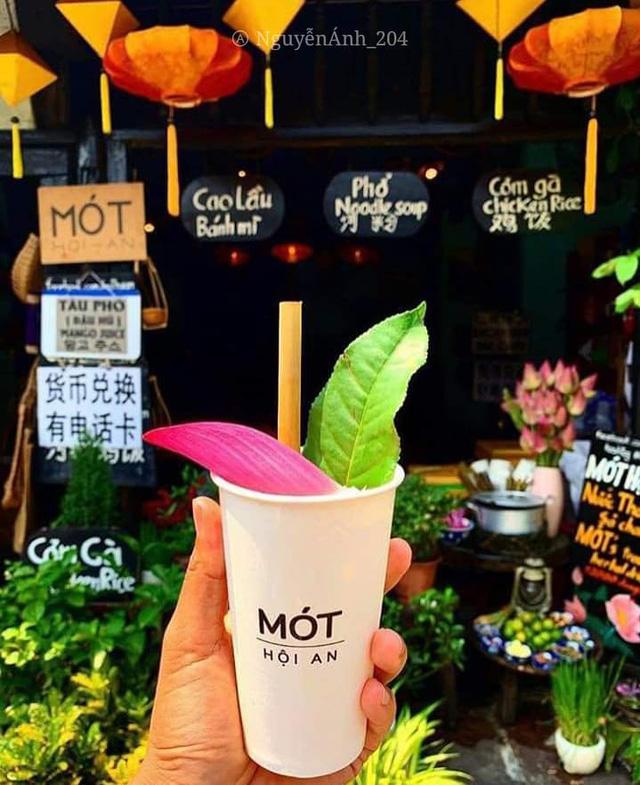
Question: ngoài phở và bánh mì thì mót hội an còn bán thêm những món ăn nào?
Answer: trà sữa và cơm gà